Holocaust studies

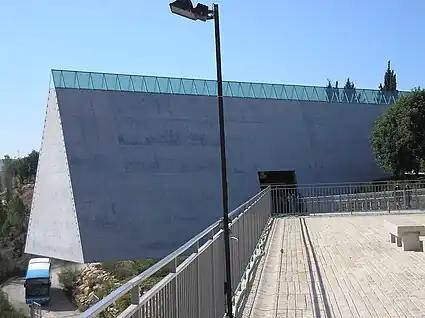
Yad Vashem Holocaust Museum

Education about the Holocaust, or Holocaust education, refers to efforts, in formal and non-formal settings, to teach about the Holocaust. Teaching and Learning about the Holocaust (TLH) addresses didactics and learning, under the larger umbrella of education about the Holocaust, which also comprises curricula and textbooks studies. The expression "Teaching and Learning about the Holocaust" is used by the International Holocaust Remembrance Alliance.